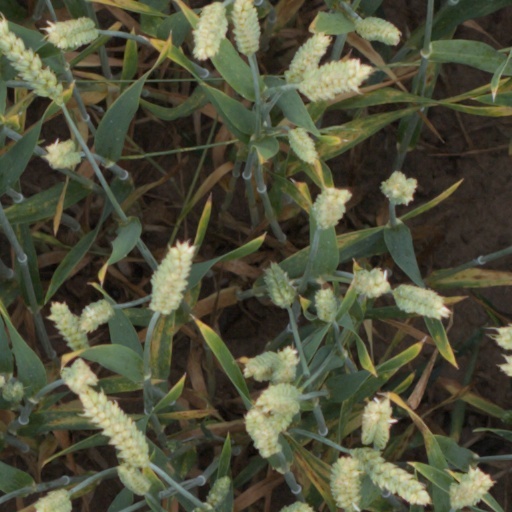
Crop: wheat